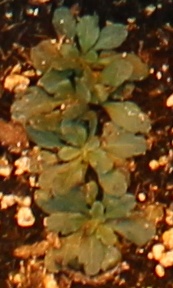
Label: Horseweed